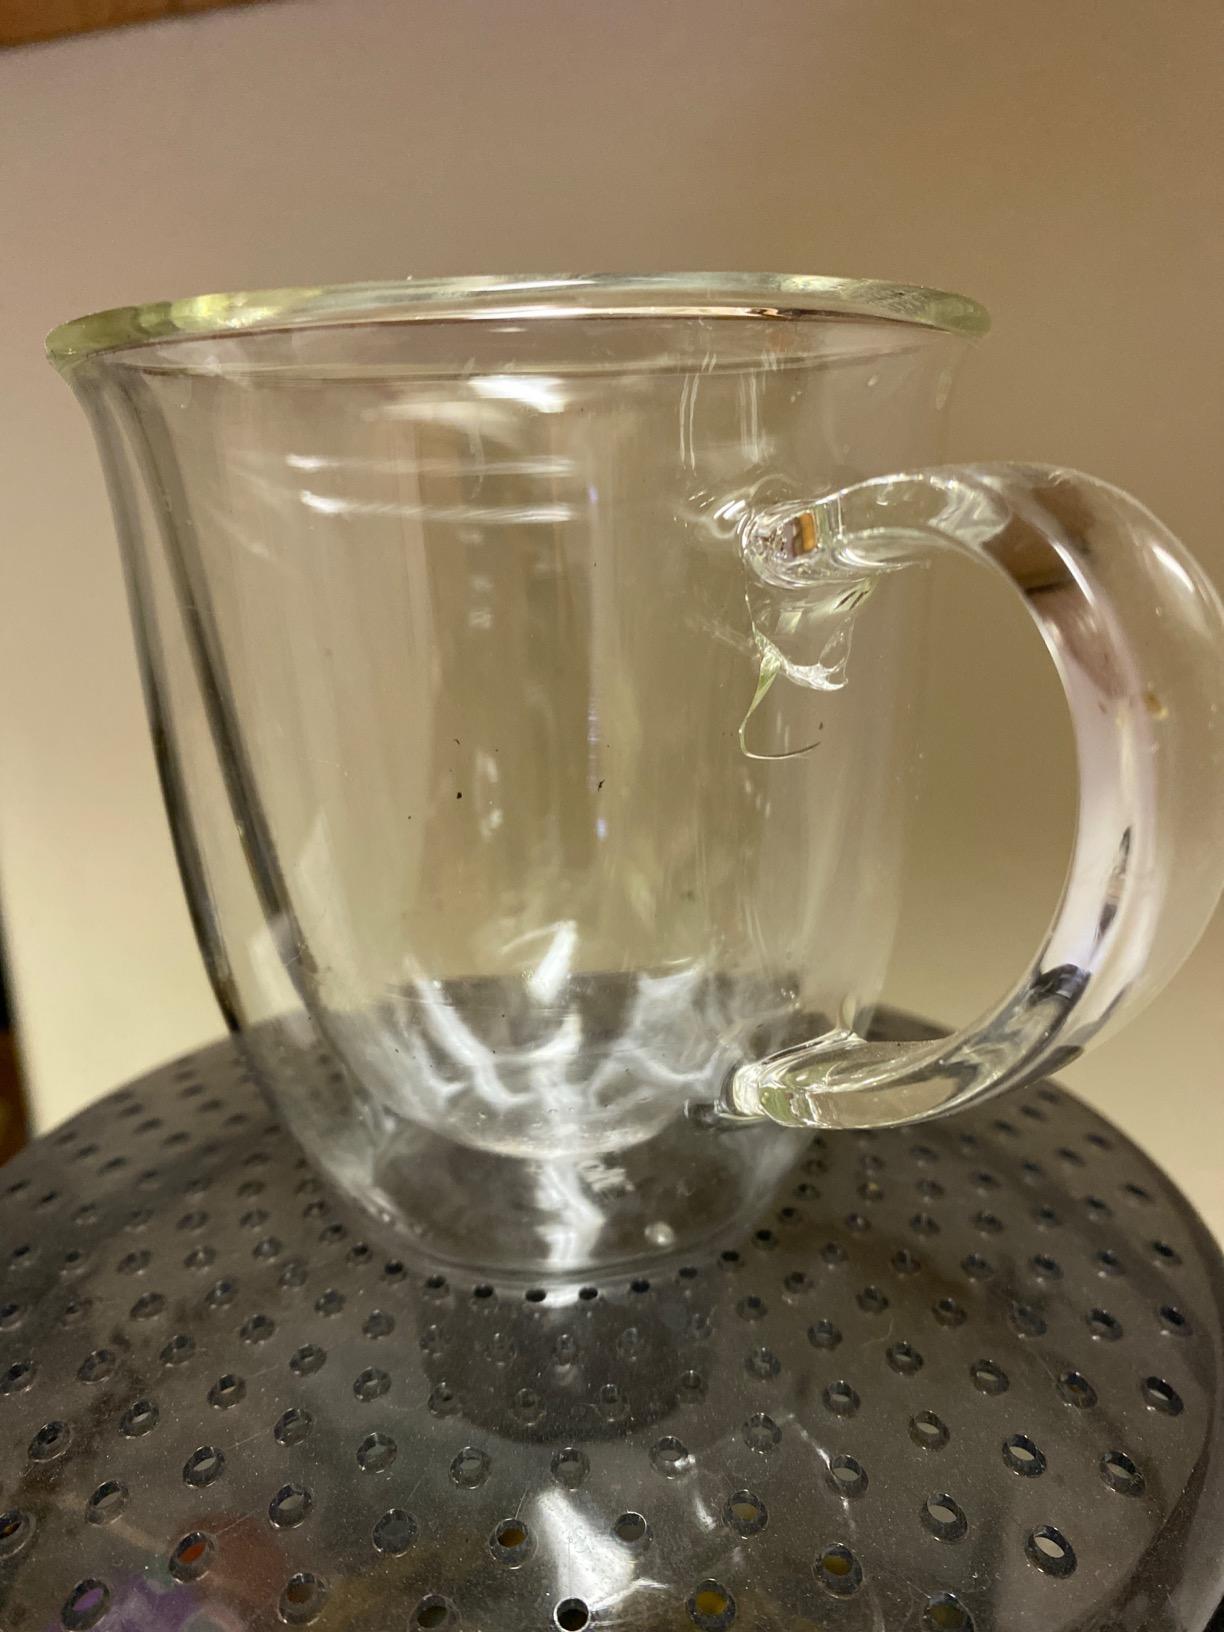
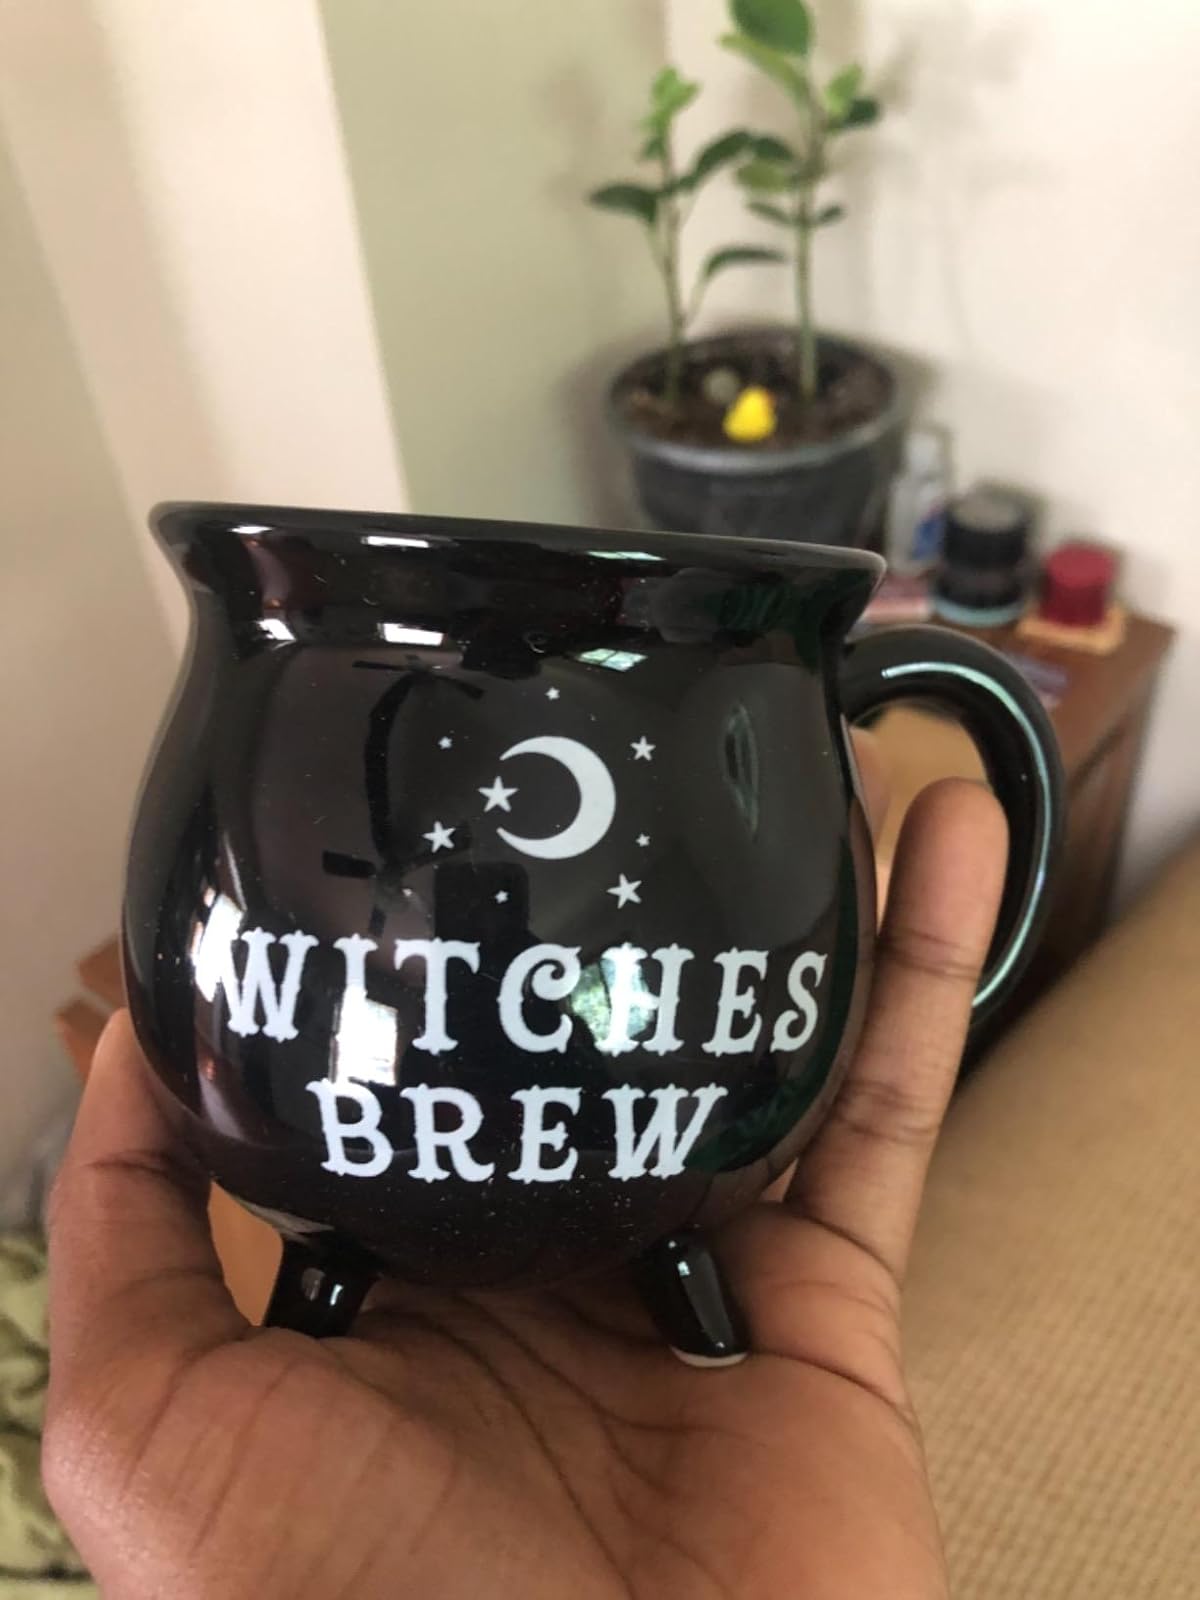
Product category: items_mug
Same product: no